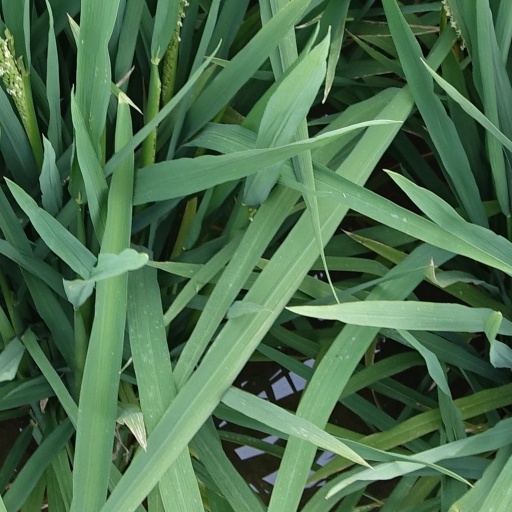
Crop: rice